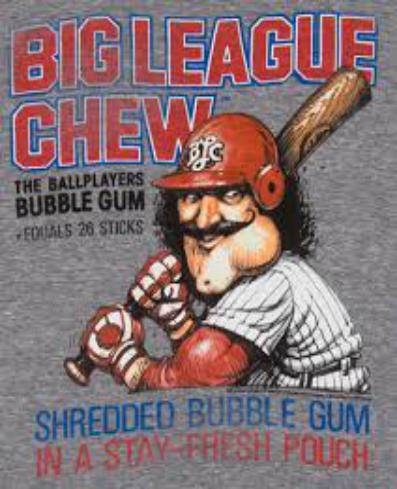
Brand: Big League
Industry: Others